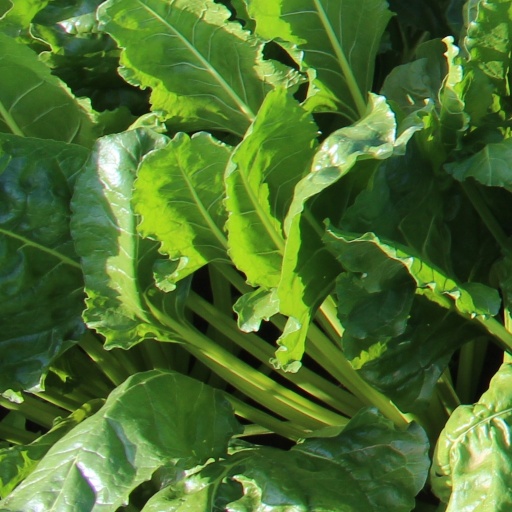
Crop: sugar beet